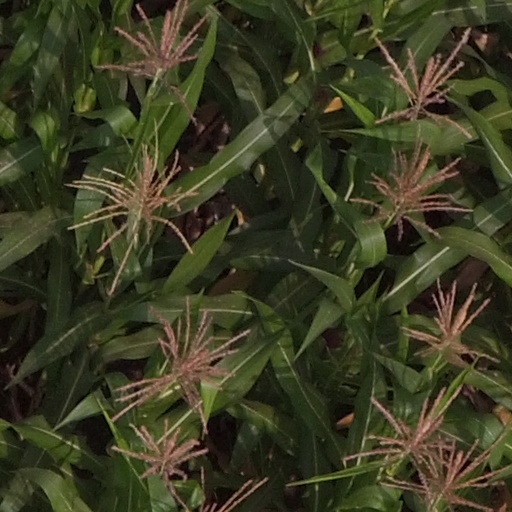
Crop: maize; corn